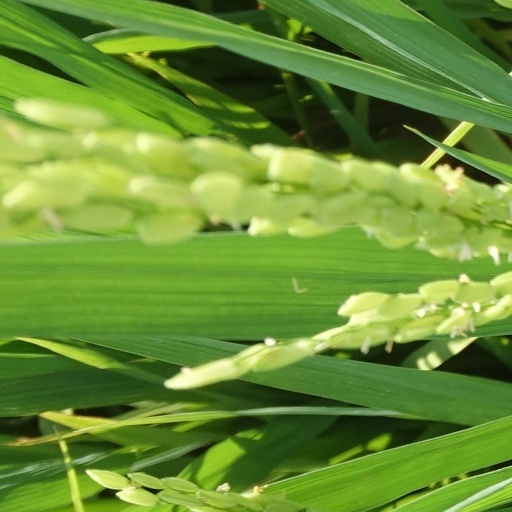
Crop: rice